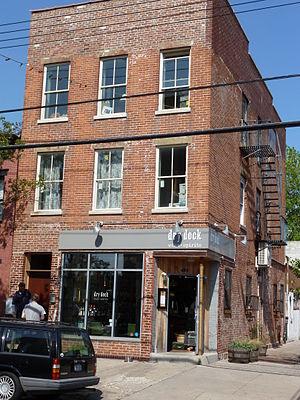
Red Hook est un quartier qui se trouve dans l'arrondissement de Brooklyn à New York.